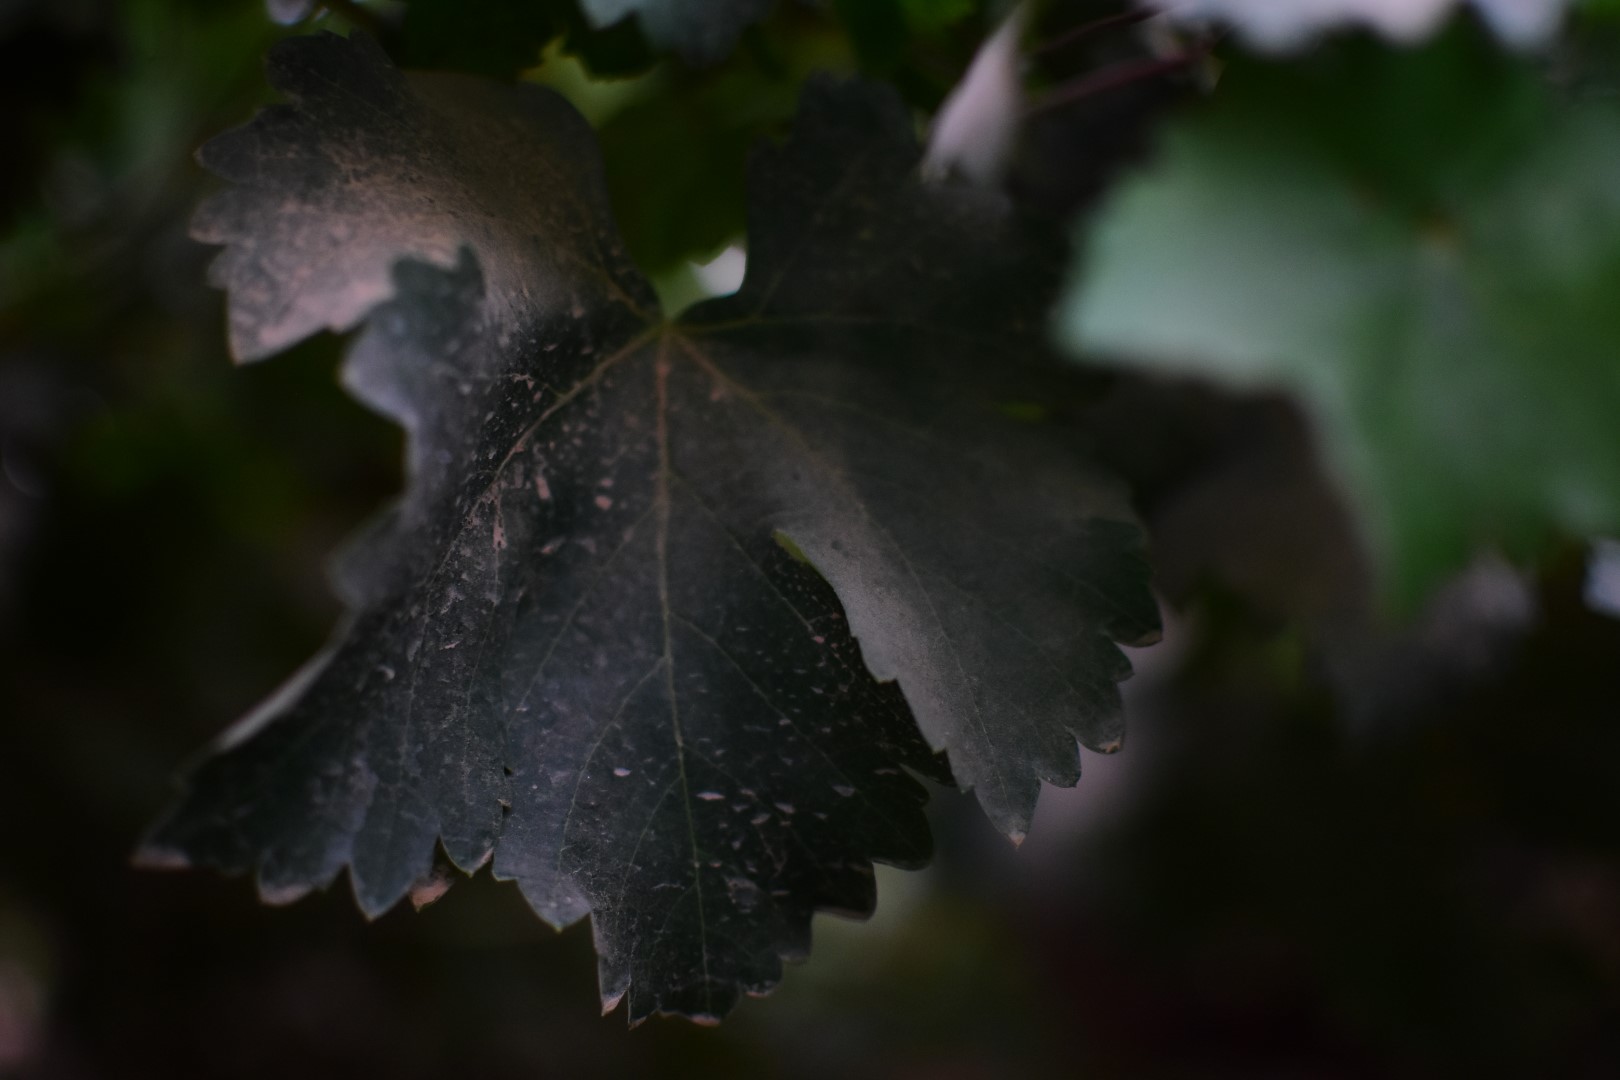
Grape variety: Shdah